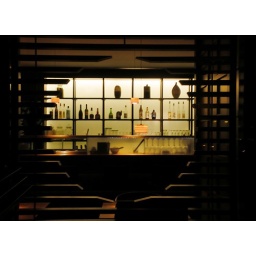
Shaky snapshot of a bar window in Leipzig.